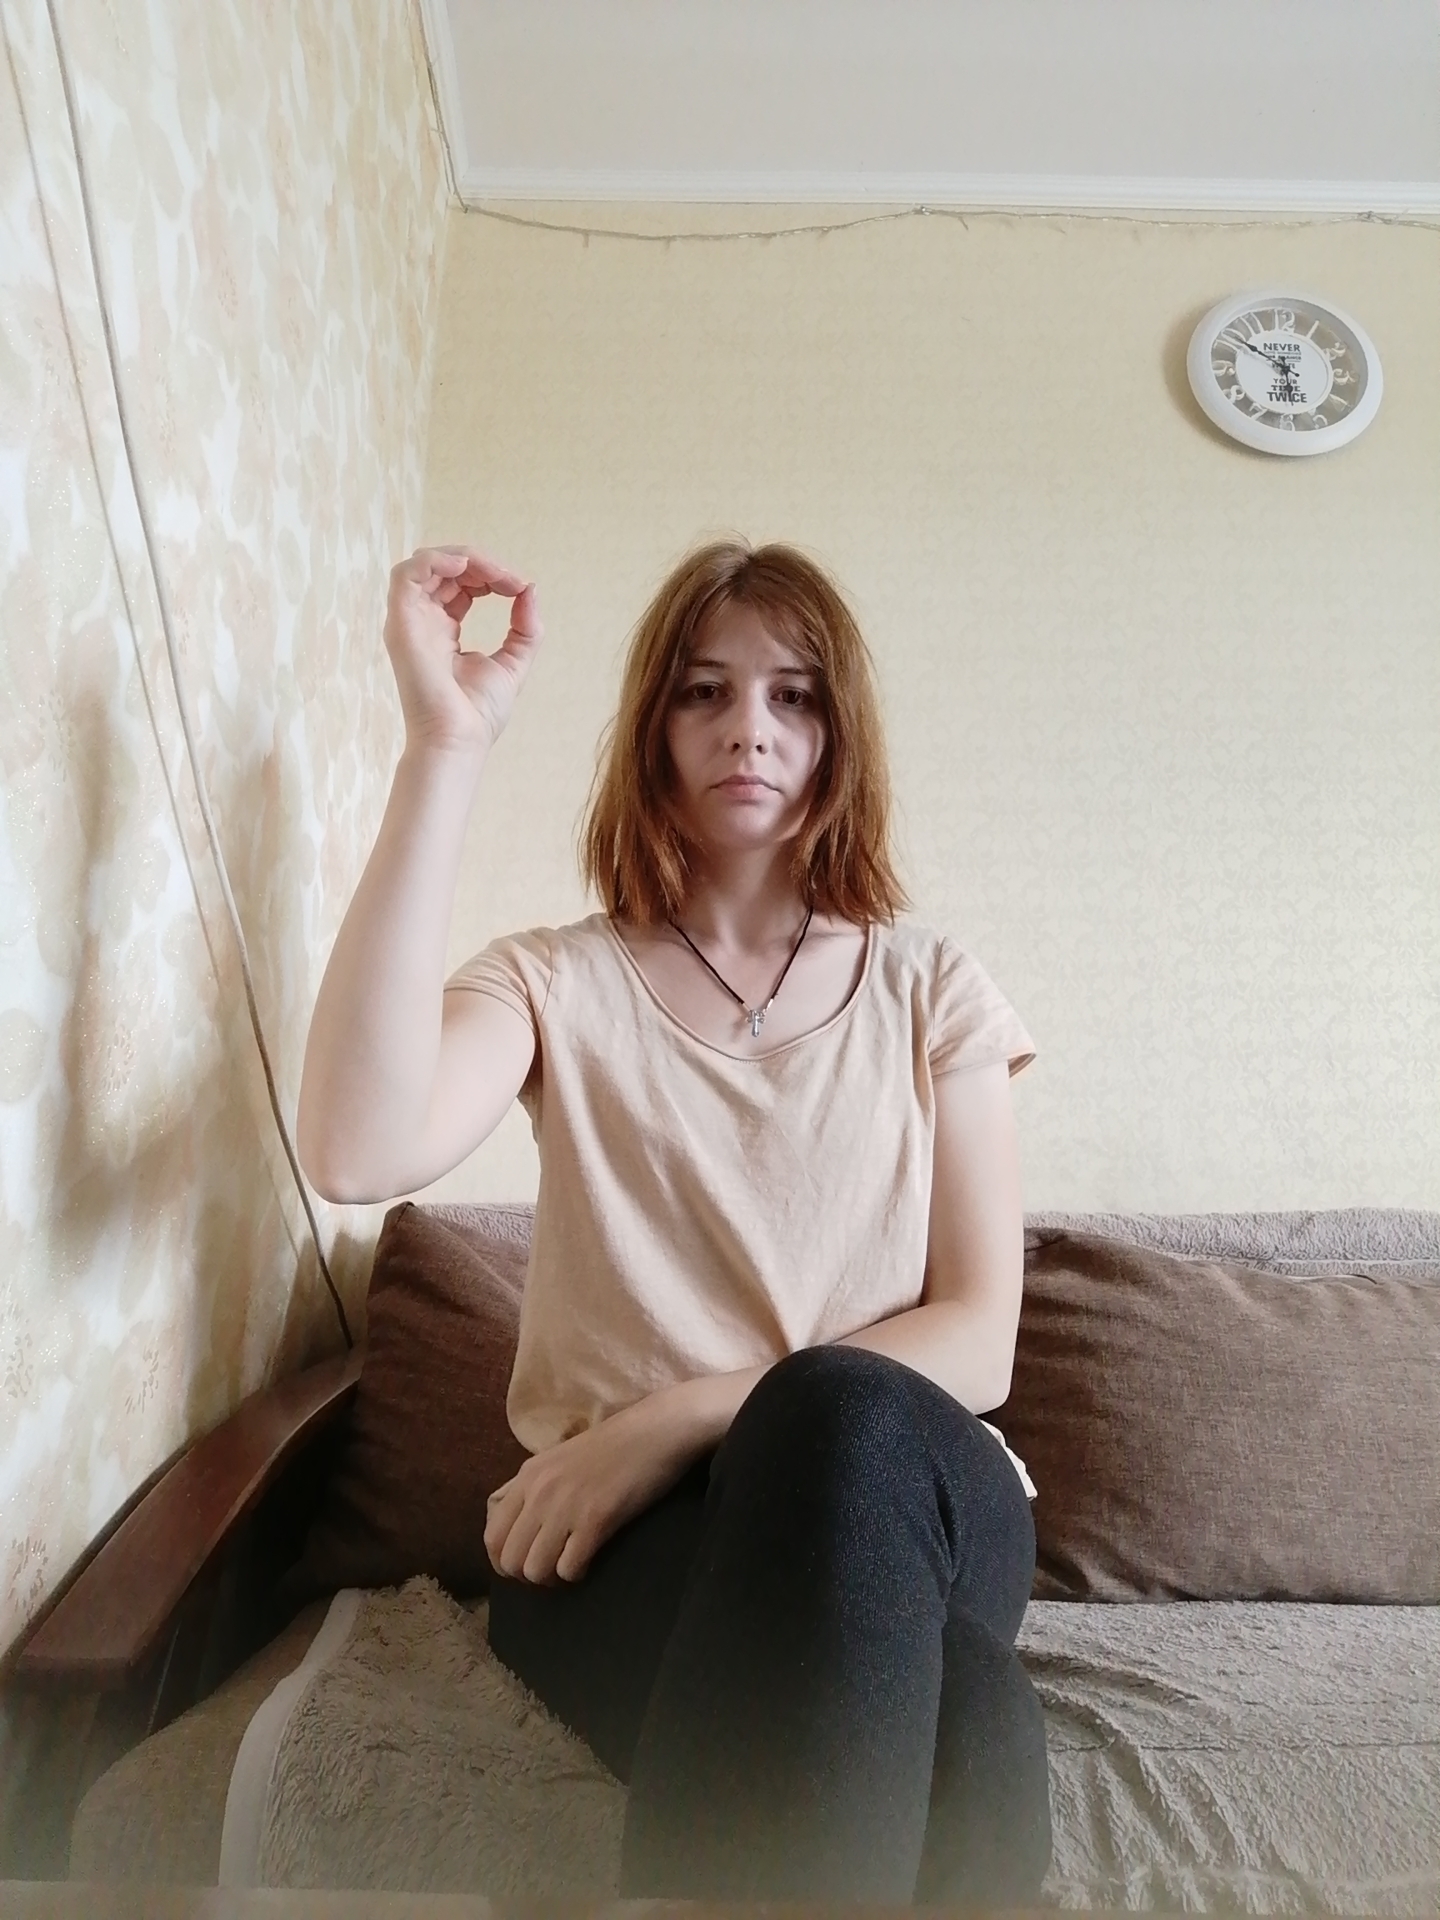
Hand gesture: grip